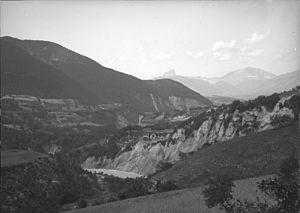
Mayres-Savel est une commune française située dans le département de l'Isère en région Auvergne-Rhône-Alpes.